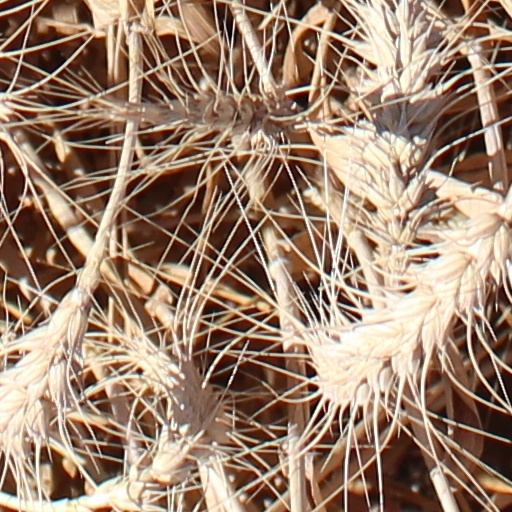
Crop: wheat